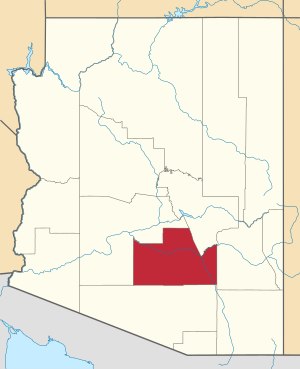
Pinal County
Pinal Countys placering i Arizona
Pinal County er et county i delstaten Arizona i USA.